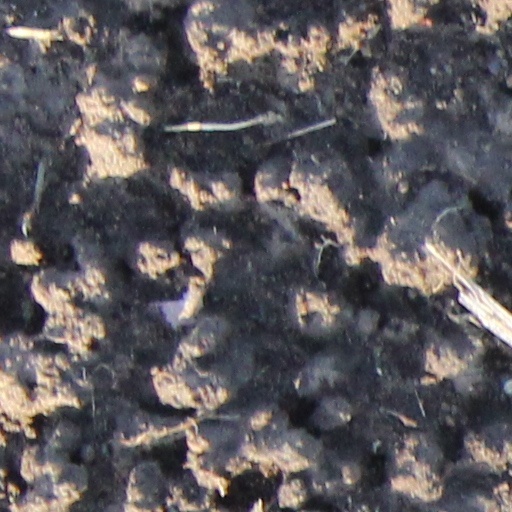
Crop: wheat